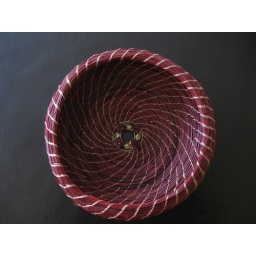
Burgundy dyed pine needles coiled around a metallic rose center.